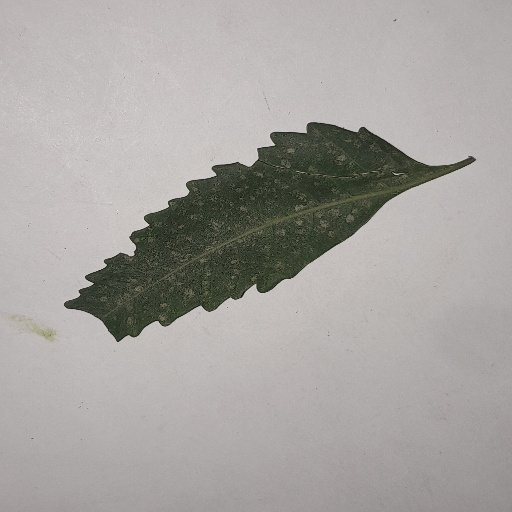
Species: Neem
Leaf condition: Powdery Mildew